Beunans Meriasek

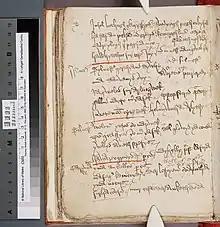
Beunans Meriasek (f. 56 v.)

The manuscript of was completed in 1504 by Dominus Radulphus Ton (known from a note in the colophon), who was probably a canon of Glasney College. It is now held in the Peniarth Collection at the National Library of Wales.